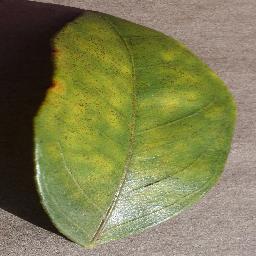
Label: Orange___Haunglongbing_(Citrus_greening)